Julie Laurberg

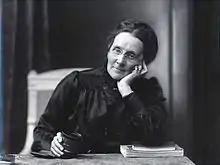
Julie Laurberg (1918)

Julie Rasmine Marie Laurberg (7 September 1856 – 29 June 1925) was an early Danish photographer who, together with Franziska Gad (1873–1921), ran a successful photography business in central Copenhagen.